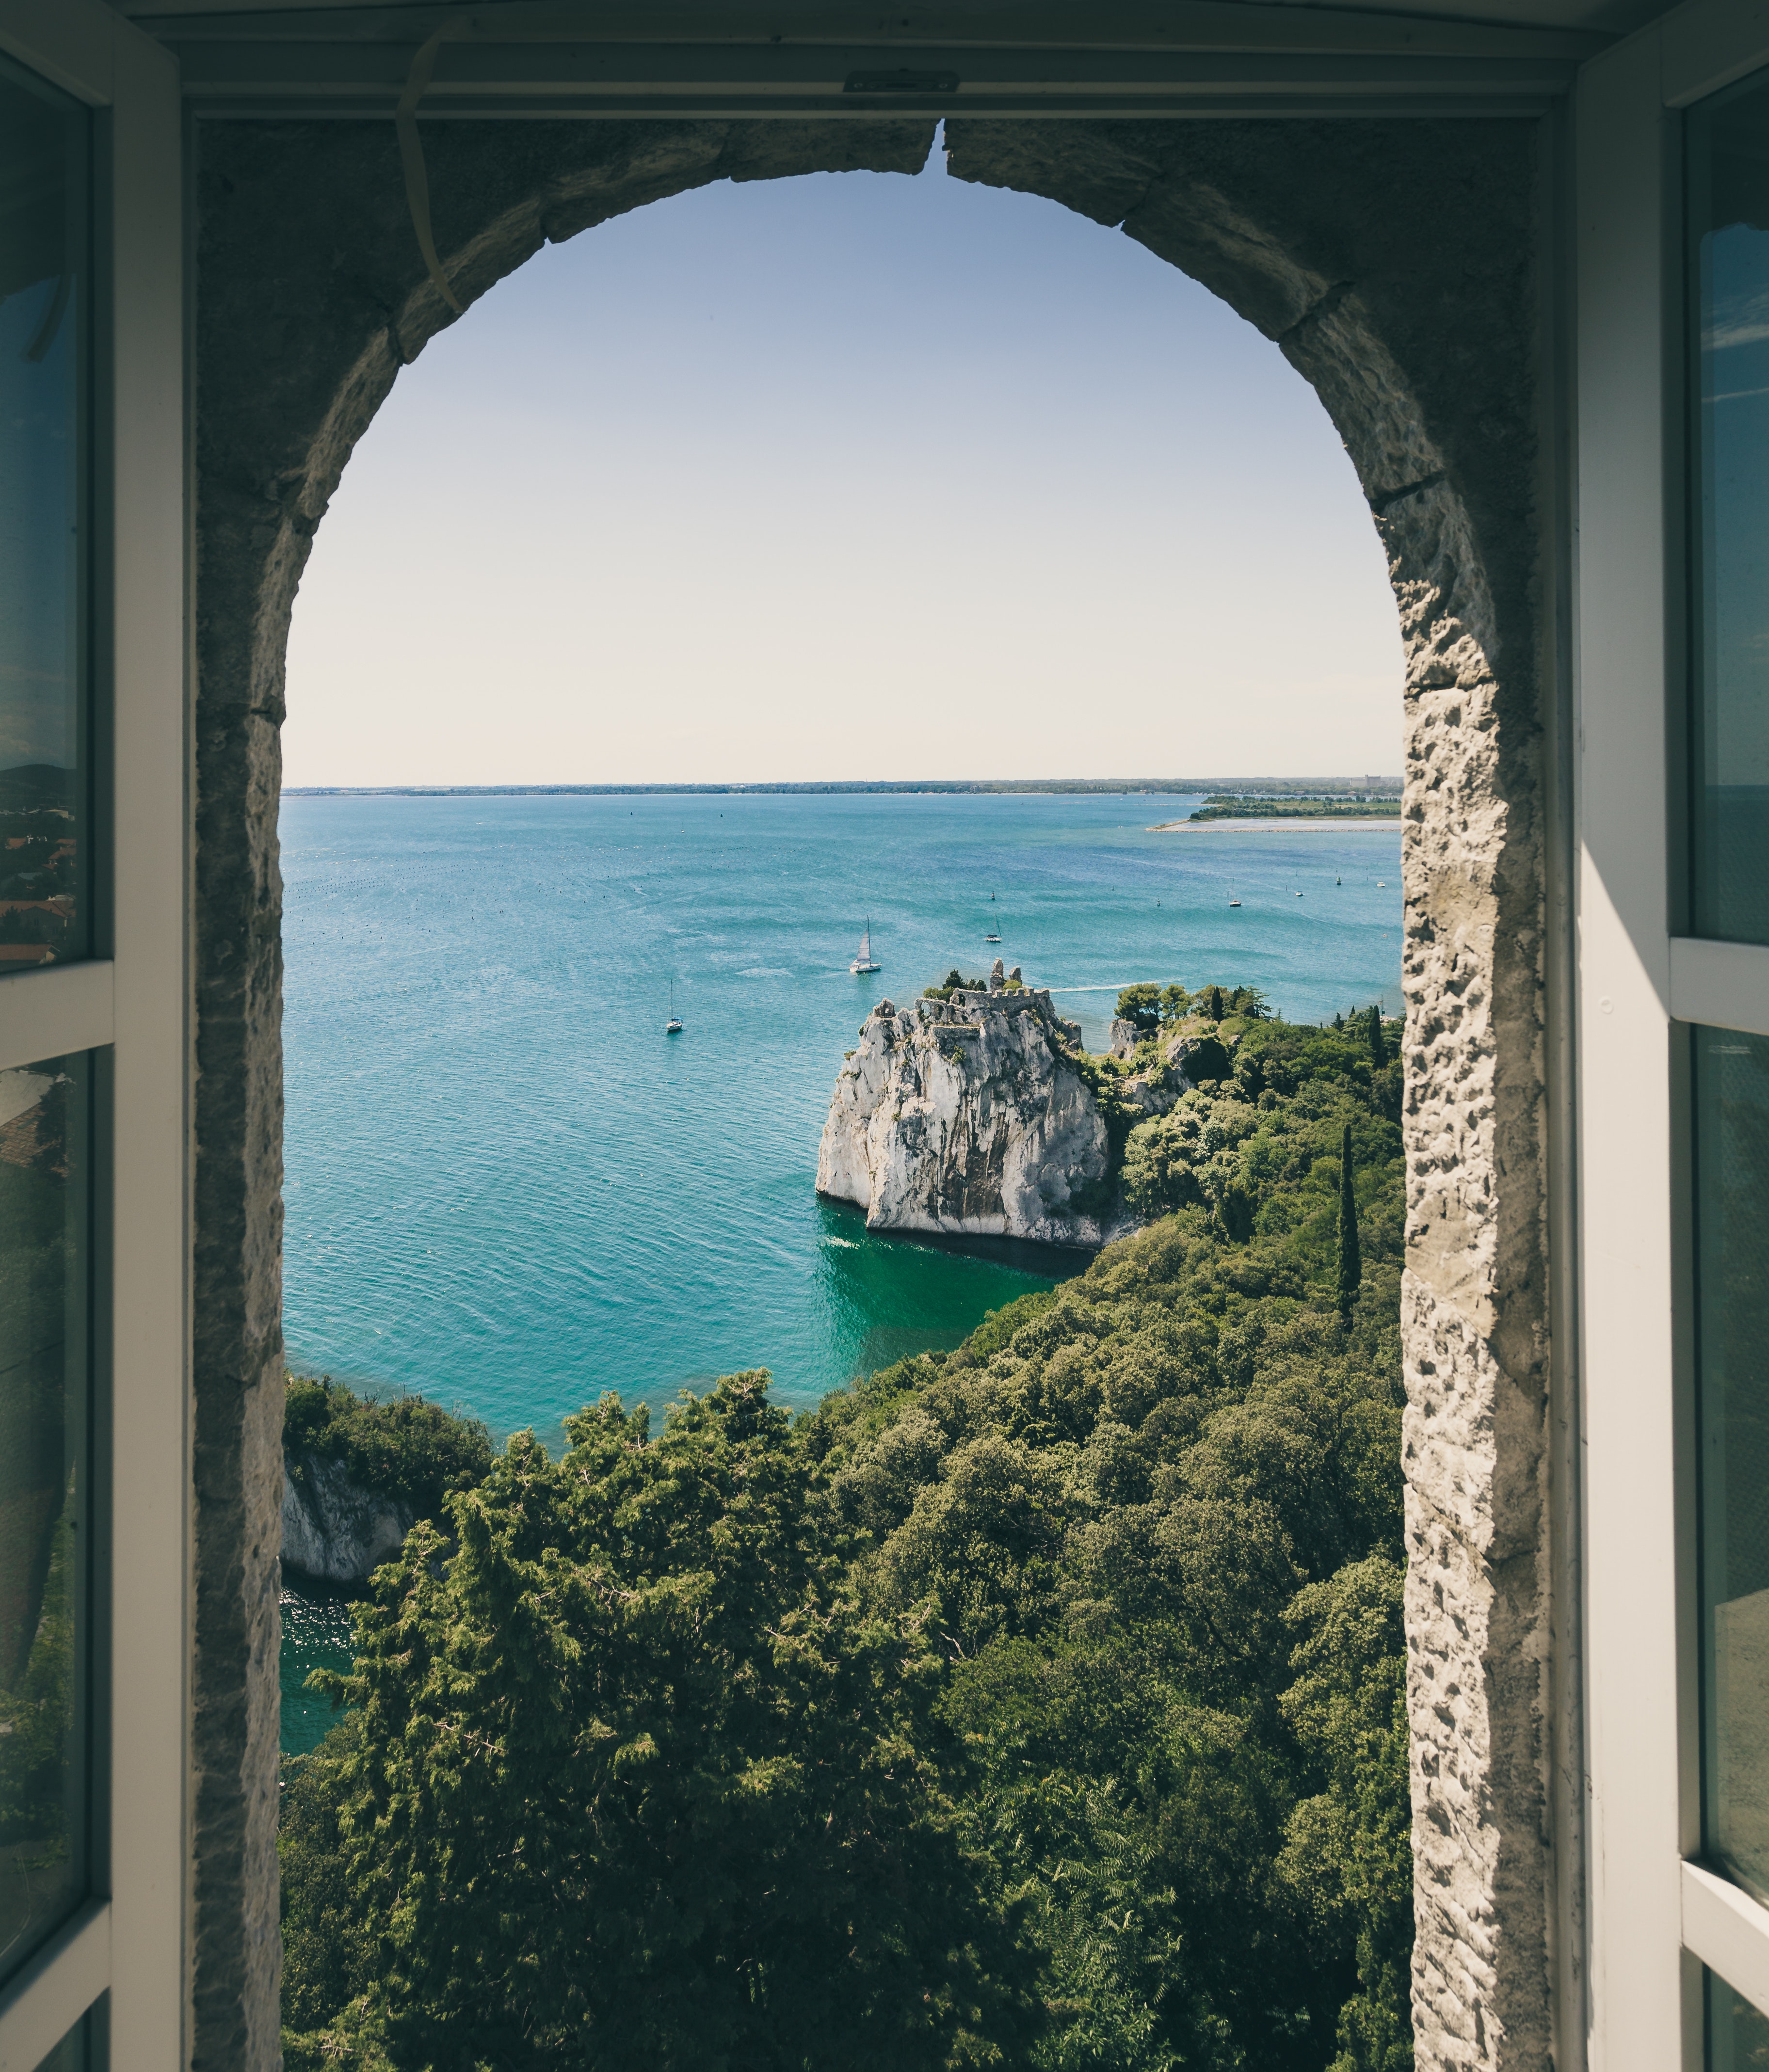
blue, sea, window, azure, sky, rock, arch, coast, architecture, room, coastal and oceanic landforms, vacation, house, door, horizon, building, ocean, tourism, bay, glass, terrain